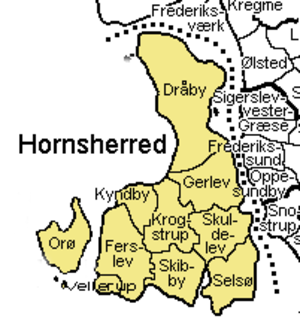
Horns Herred (Sjælland)
Horns Herred var et herred, der ligger på halvøen Hornsherred mellem Roskilde Fjord og Isefjorden. Uanset at hele halvøen i dag kaldes Hornsherred, omfattede herredet faktisk ikke den sydlige del af halvøen. Denne del var i stedet med i Voldborg Herred.